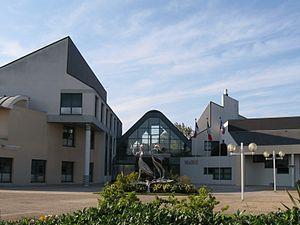
La mairie de Saran, Loiret, France
Saran est une commune française située dans le département du Loiret, en région Centre-Val de Loire.